Climate change in Kentucky

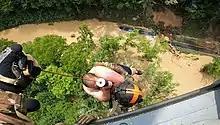
An airlift during the July 2022 Kentucky floods

By 2020, heavy rainfall events had "increased by 20 percent since the early 20th century in eastern Kentucky."